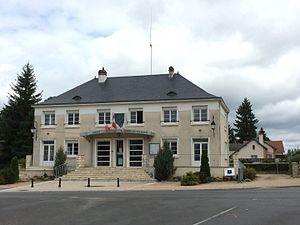
Vue de face de la mairie de la commune
Pruniers-en-Sologne est une commune française située dans le département de Loir-et-Cher, en région Centre-Val de Loire.